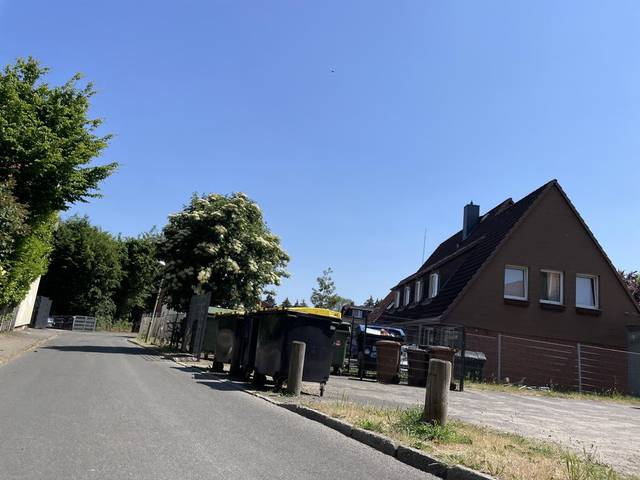
Region: Germany
Coordinates: 53.247, 10.389